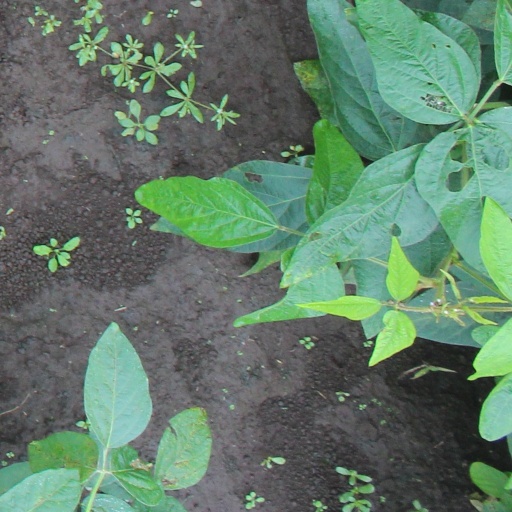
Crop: soybean